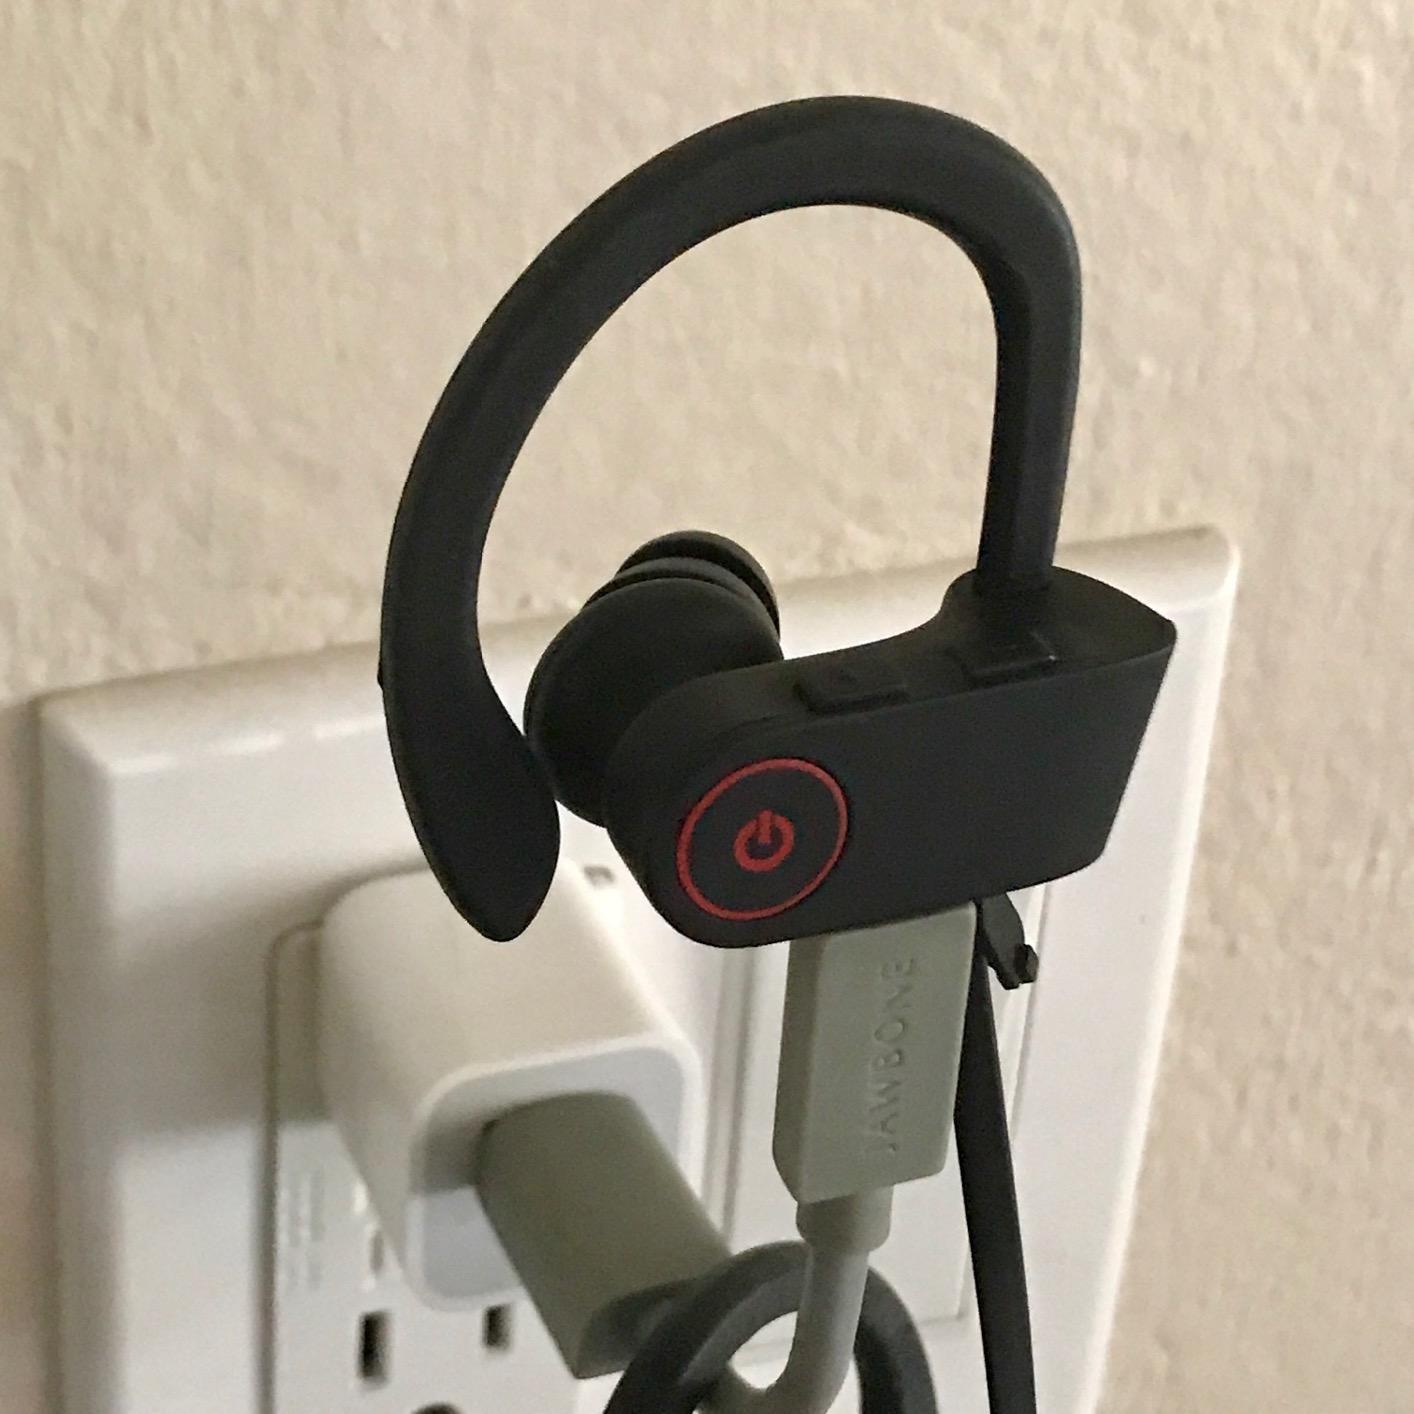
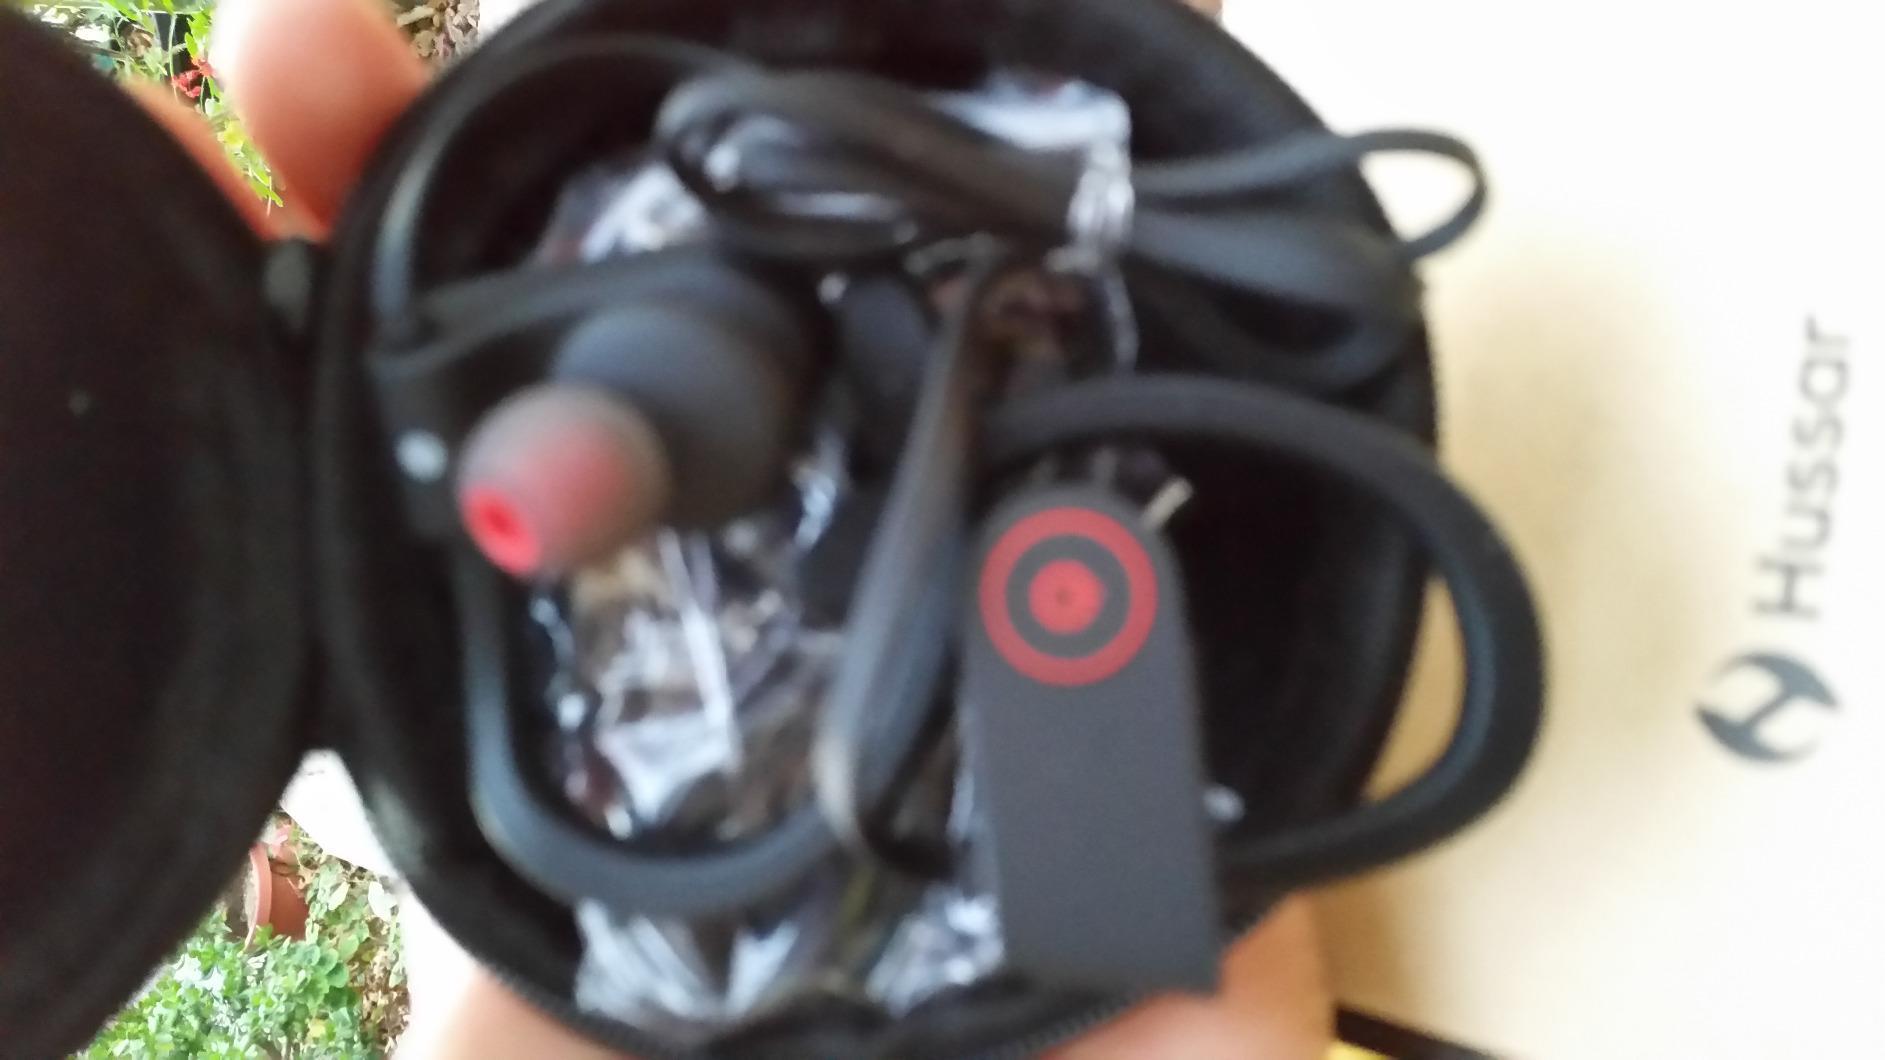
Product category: headphones
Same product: yes